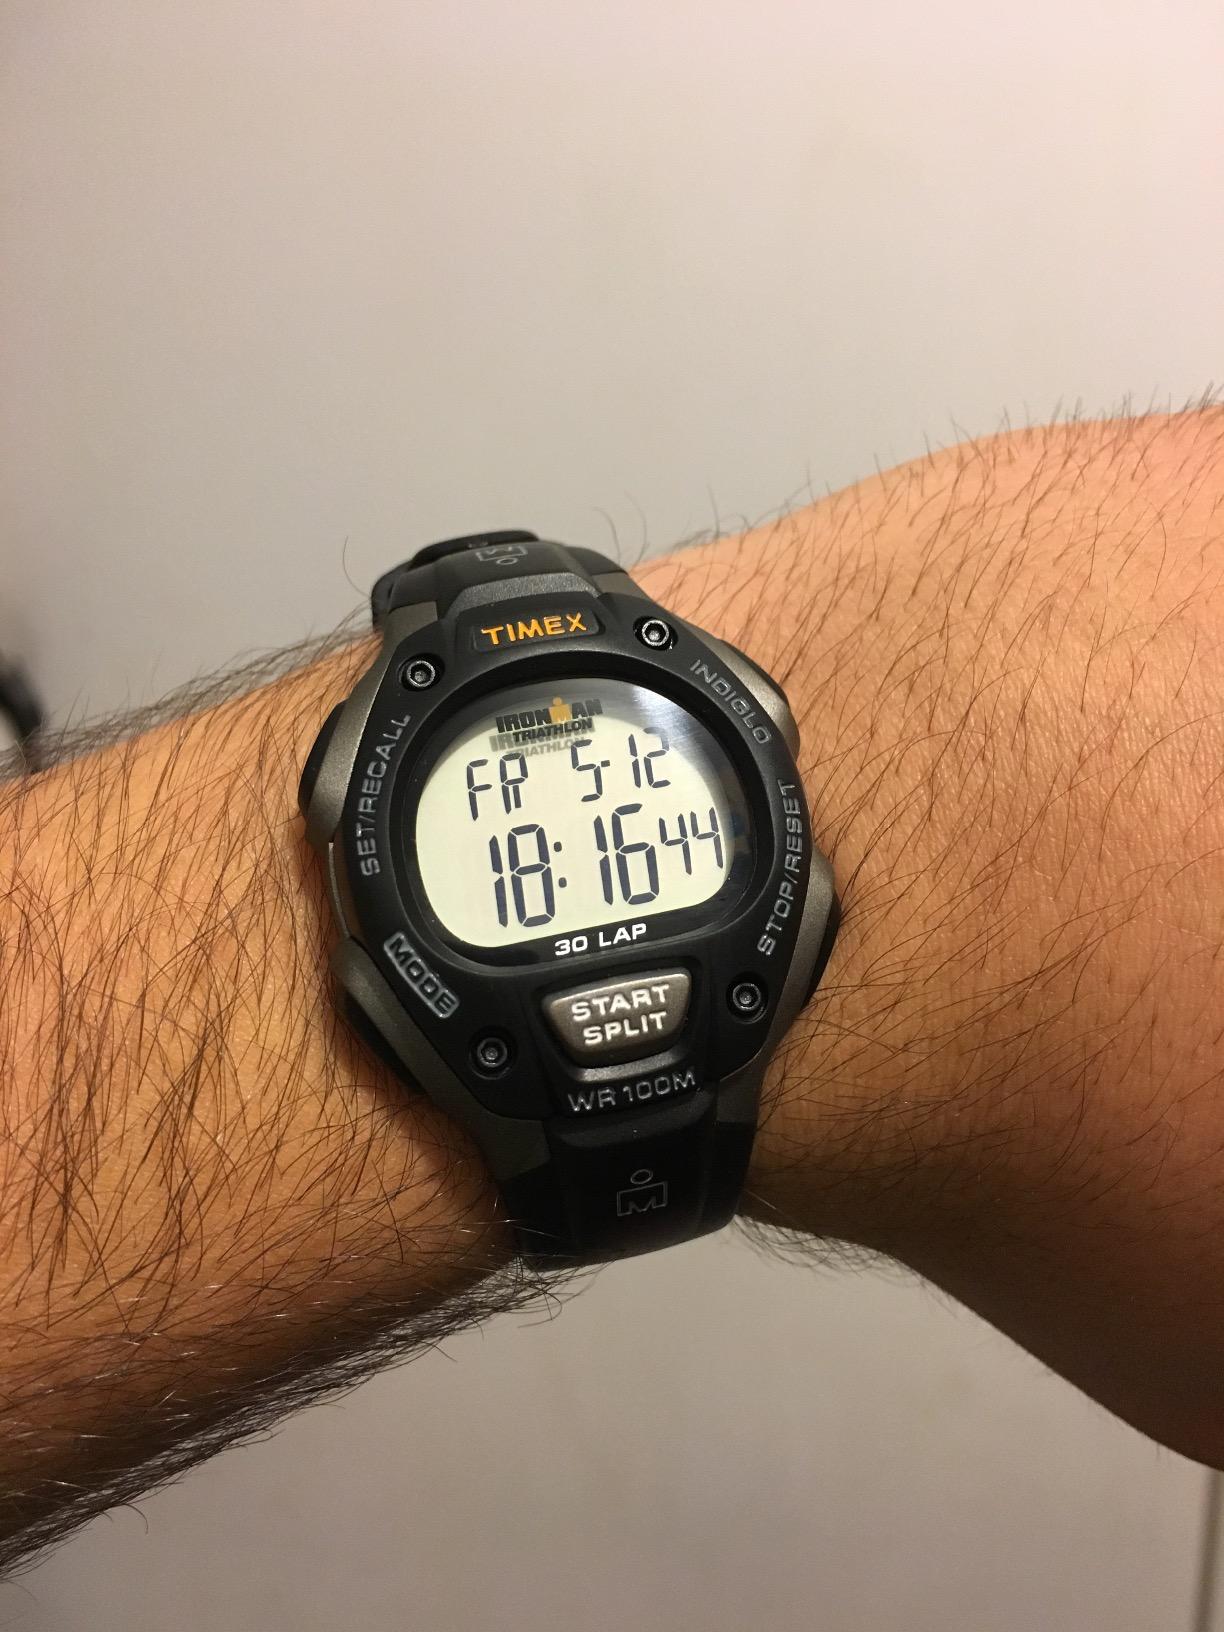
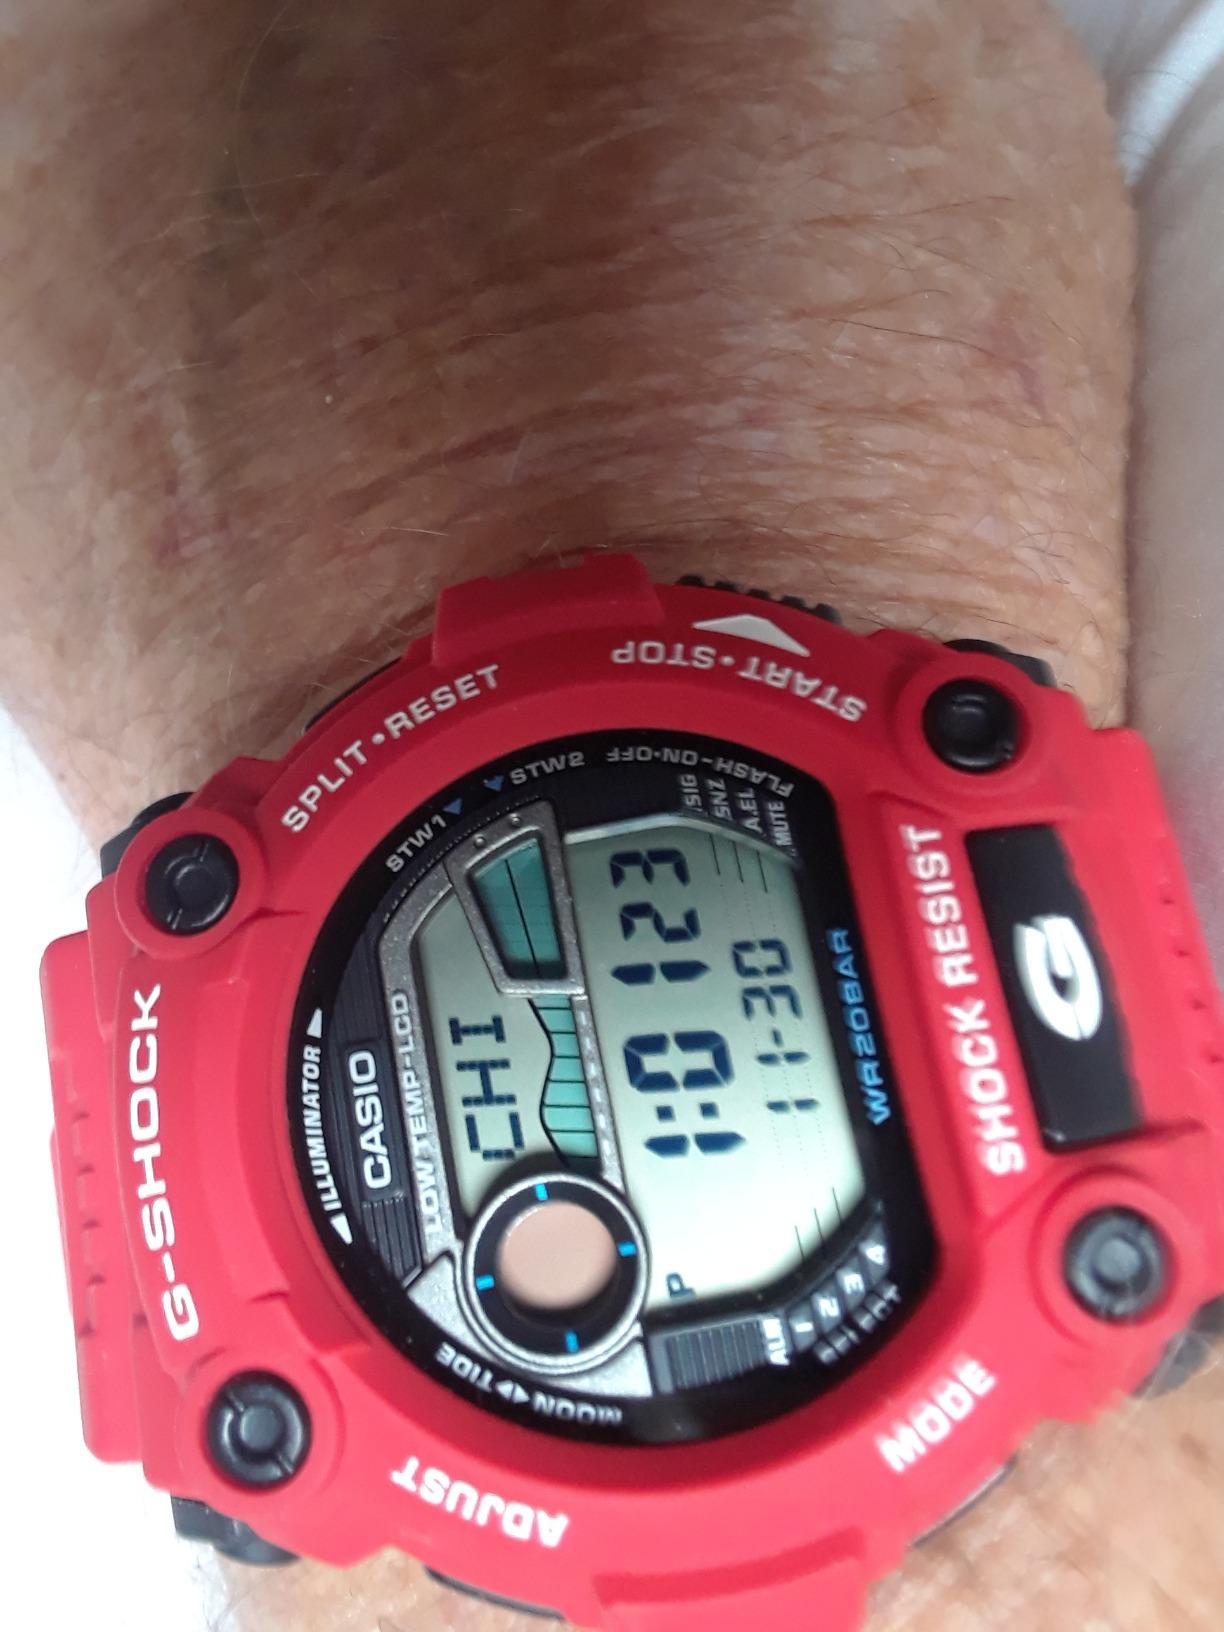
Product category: accessories_watch
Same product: no